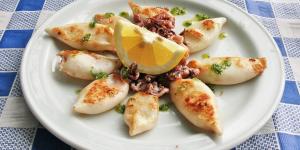
chipirones a la plancha tiernos